Barbara Hesse-Bukowska

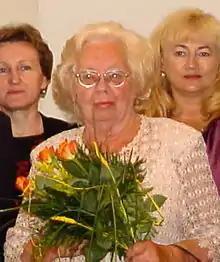
Barbara Hesse-Bukowska in 2008

Barbara Stella Hesse-Bukowska (8 February 1930 – 9 December 2013) was a Polish pianist. Her family had a long-standing musical history, as her father was a violinist and conductor, her mother was a pianist and teacher, and her grandfather was a piano tuner. Her mother was her first teacher. Her subsequent teachers included Czesław Aniołkiewicz and, at the Warsaw Conservatory, Maria Glińska-Wąsowska.